Redwood National and State Parks

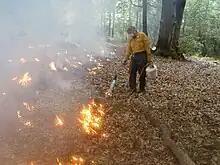
A man lighting various small fires in a forest

Because coast redwood bark—in places up to a foot thick—has no resin, the trees are resistant to fire and will regrow after burning. The redwood forest is foggy, humid, not generally susceptible to fire, and lightning strikes among redwoods are rare, meaning that most fires are anthropogenic. A 2003 fire was an exception; a lightning storm started fires in least 274 California locations, including the Canoe Fire in Humboldt Redwoods State Park, which burned from September through October. By about 11 percent, old-growth coast redwoods have the greatest volume of fuels of any forest type.